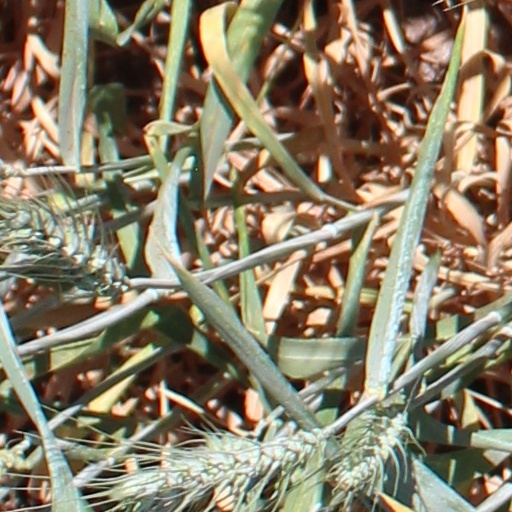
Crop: wheat